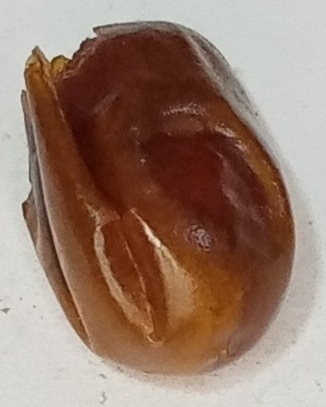
Variety: fasli-toto
Size: small
Grade: grade-1